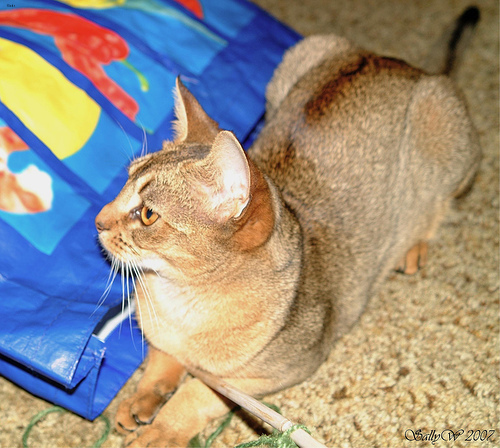
Breed: abyssinian